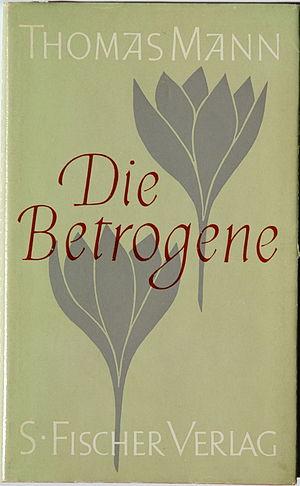
Le Mirage est un roman de Thomas Mann, paru en 1953.